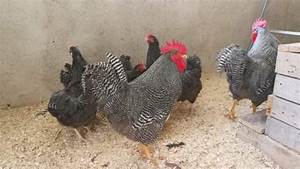
Label: gallina